Ehre sei dir, Gott, gesungen, BWV 248 V

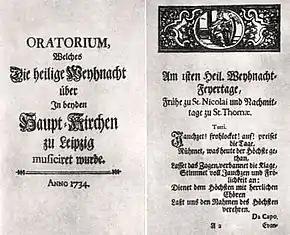
First two pages of the libretto of Bach's "Christmas Oratorio", as printed in 1734

Bach composed his "Christmas Oratorio" for the Christmas season from Christmas Day on 25 December 1734 to Epiphany on 6 January 1735. , , for the Sunday after New Year's Day, is the fifth of six cantatas (or parts) constituting this oratorio.